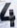
Number: 4